Tsagantegia

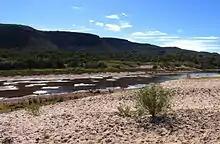
The Bayan Shireh Formation could have looked like the Finke River

Caliche-based boundary indicates a semi-arid environment and climate, but also, the presence of fluvial and lacustrine sediments are indicators of large rivers and lakes. As interpreted by Hicks et al. 1999, during the times of the Bayan Shireh Formation, large rivers drained the eastern part of the Gobi Desert. Additional to this, fossil fruits remains have been recovered from the Bor Guvé and Khara Khutul localities (Upper and Lower Bayan Shireh, respectively), suggesting the presence of Angiosperm plants.